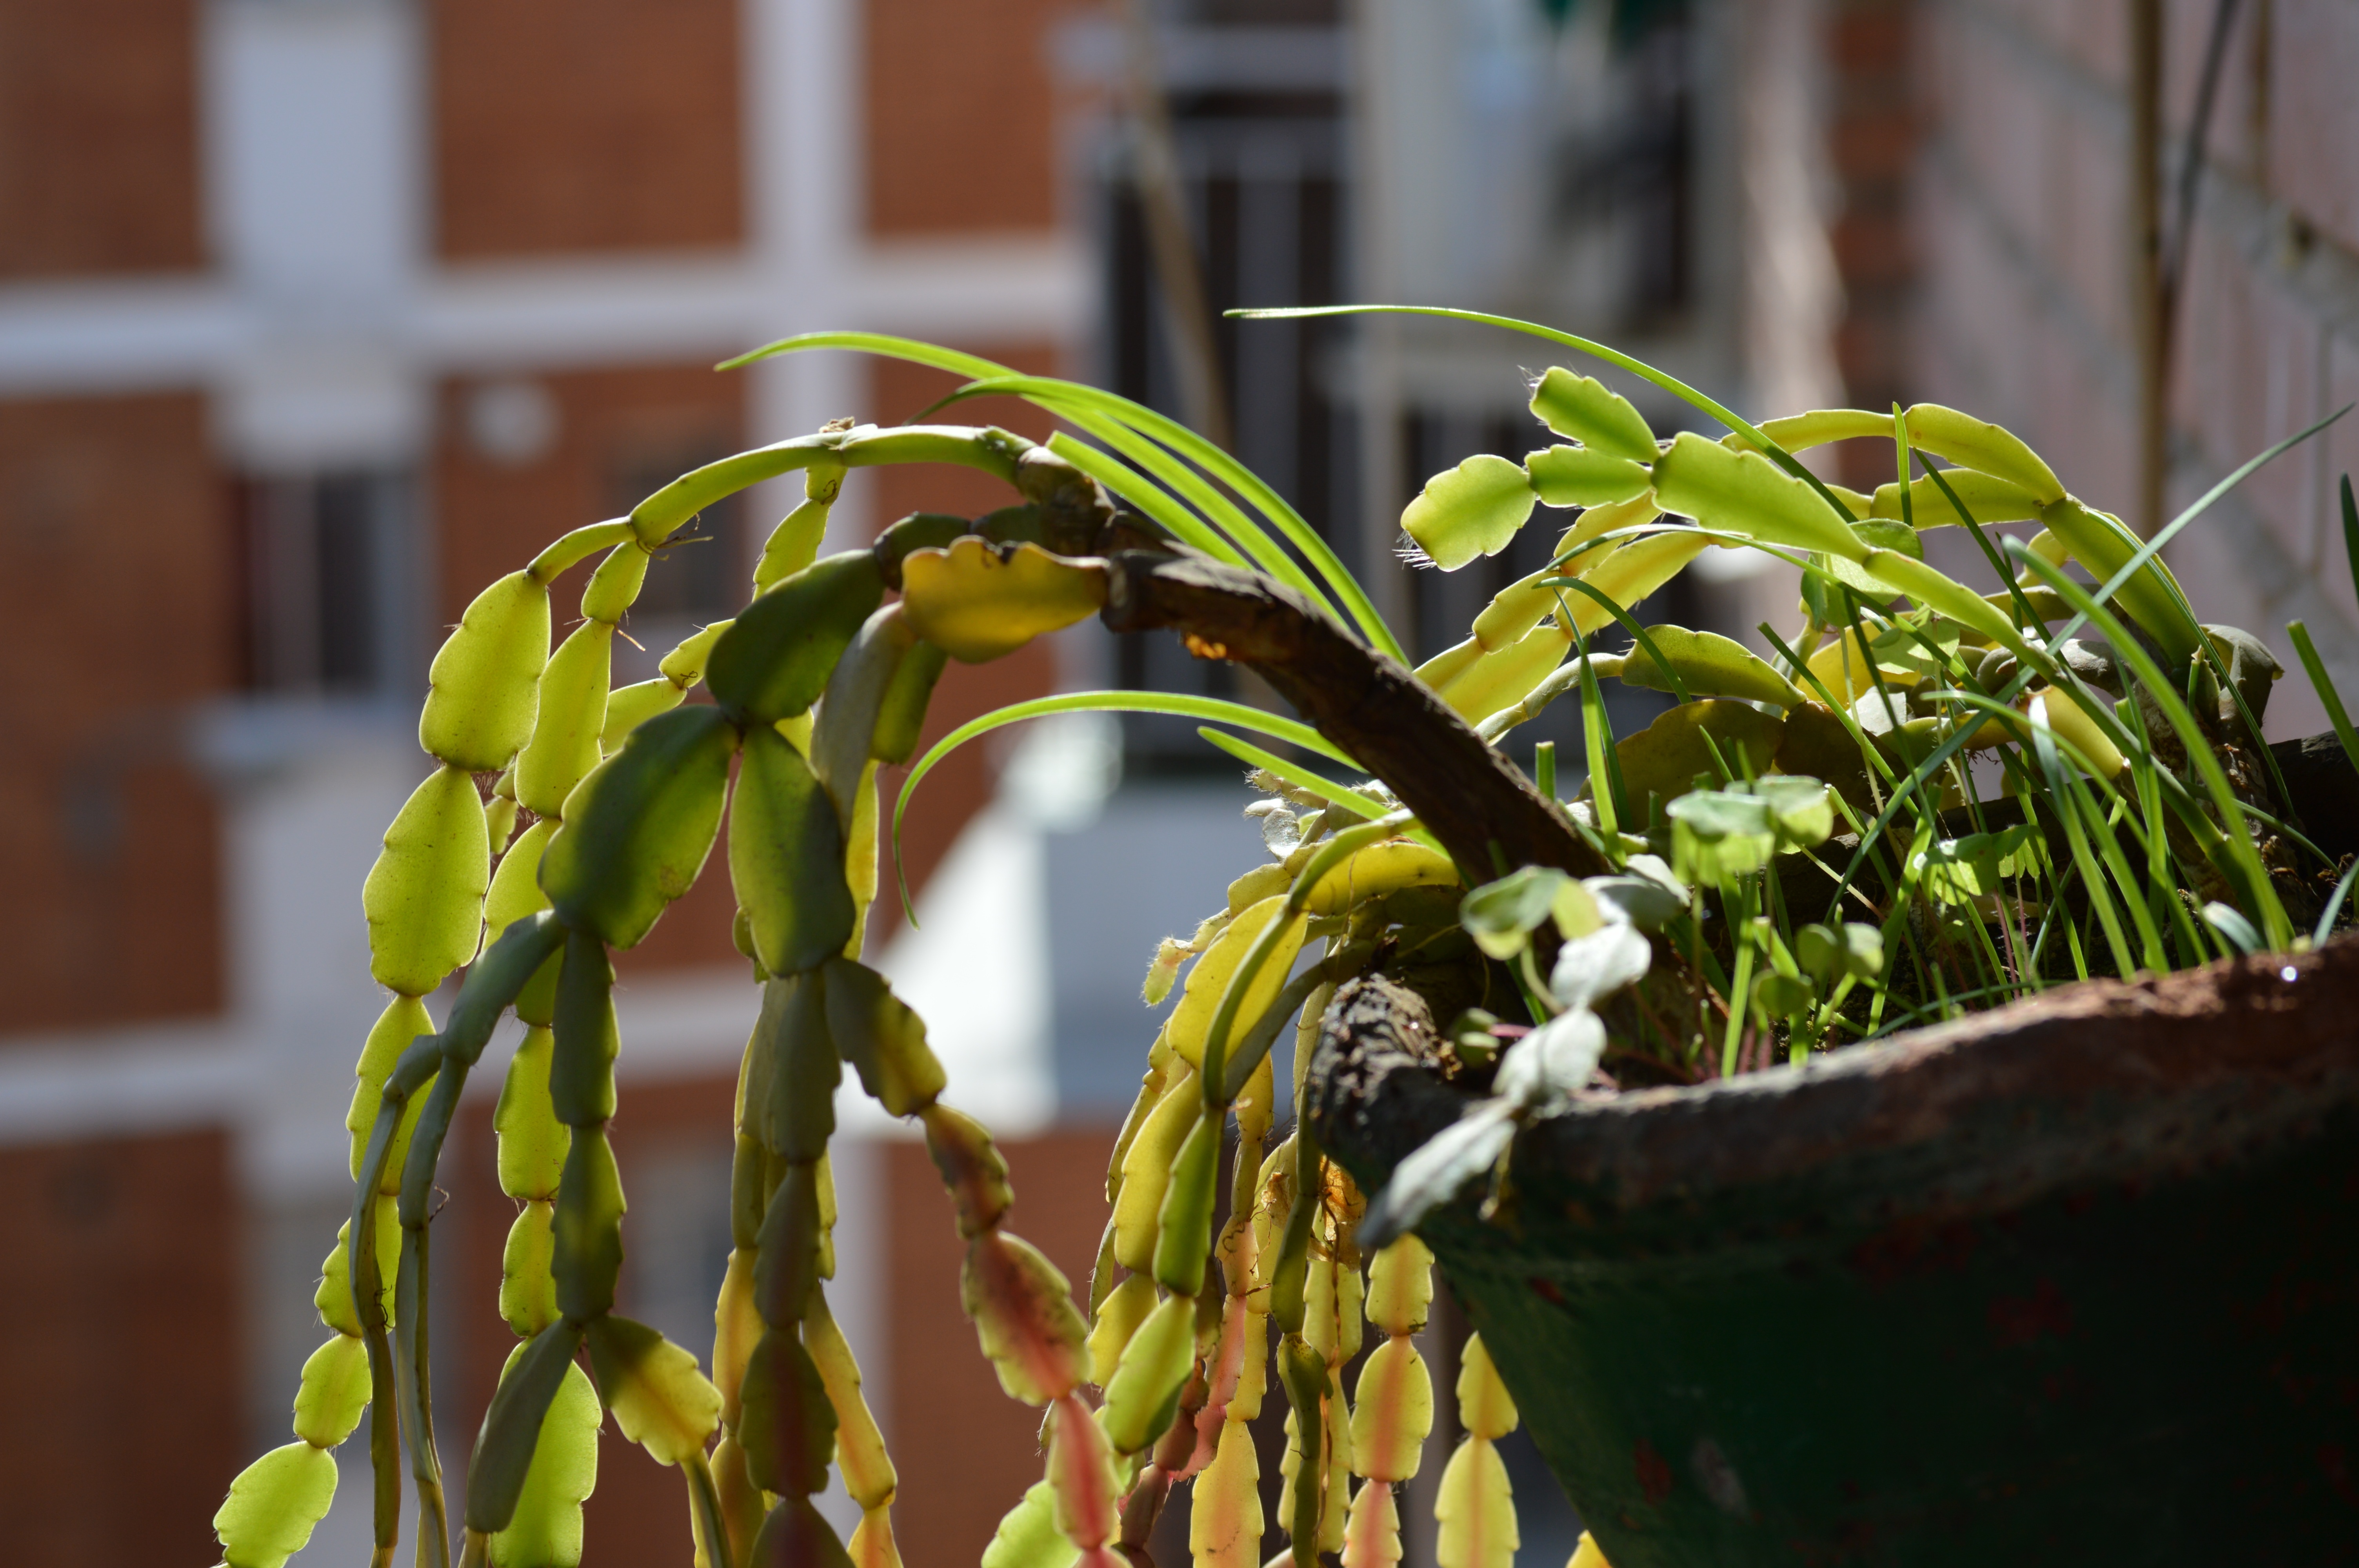
tree, grass, branch, plant, leaf, flower, city, balcony, green, botany, yellow, garden, flora, potted plant, plants, flowerpot, pots, macro photography, flowering plant, land plant